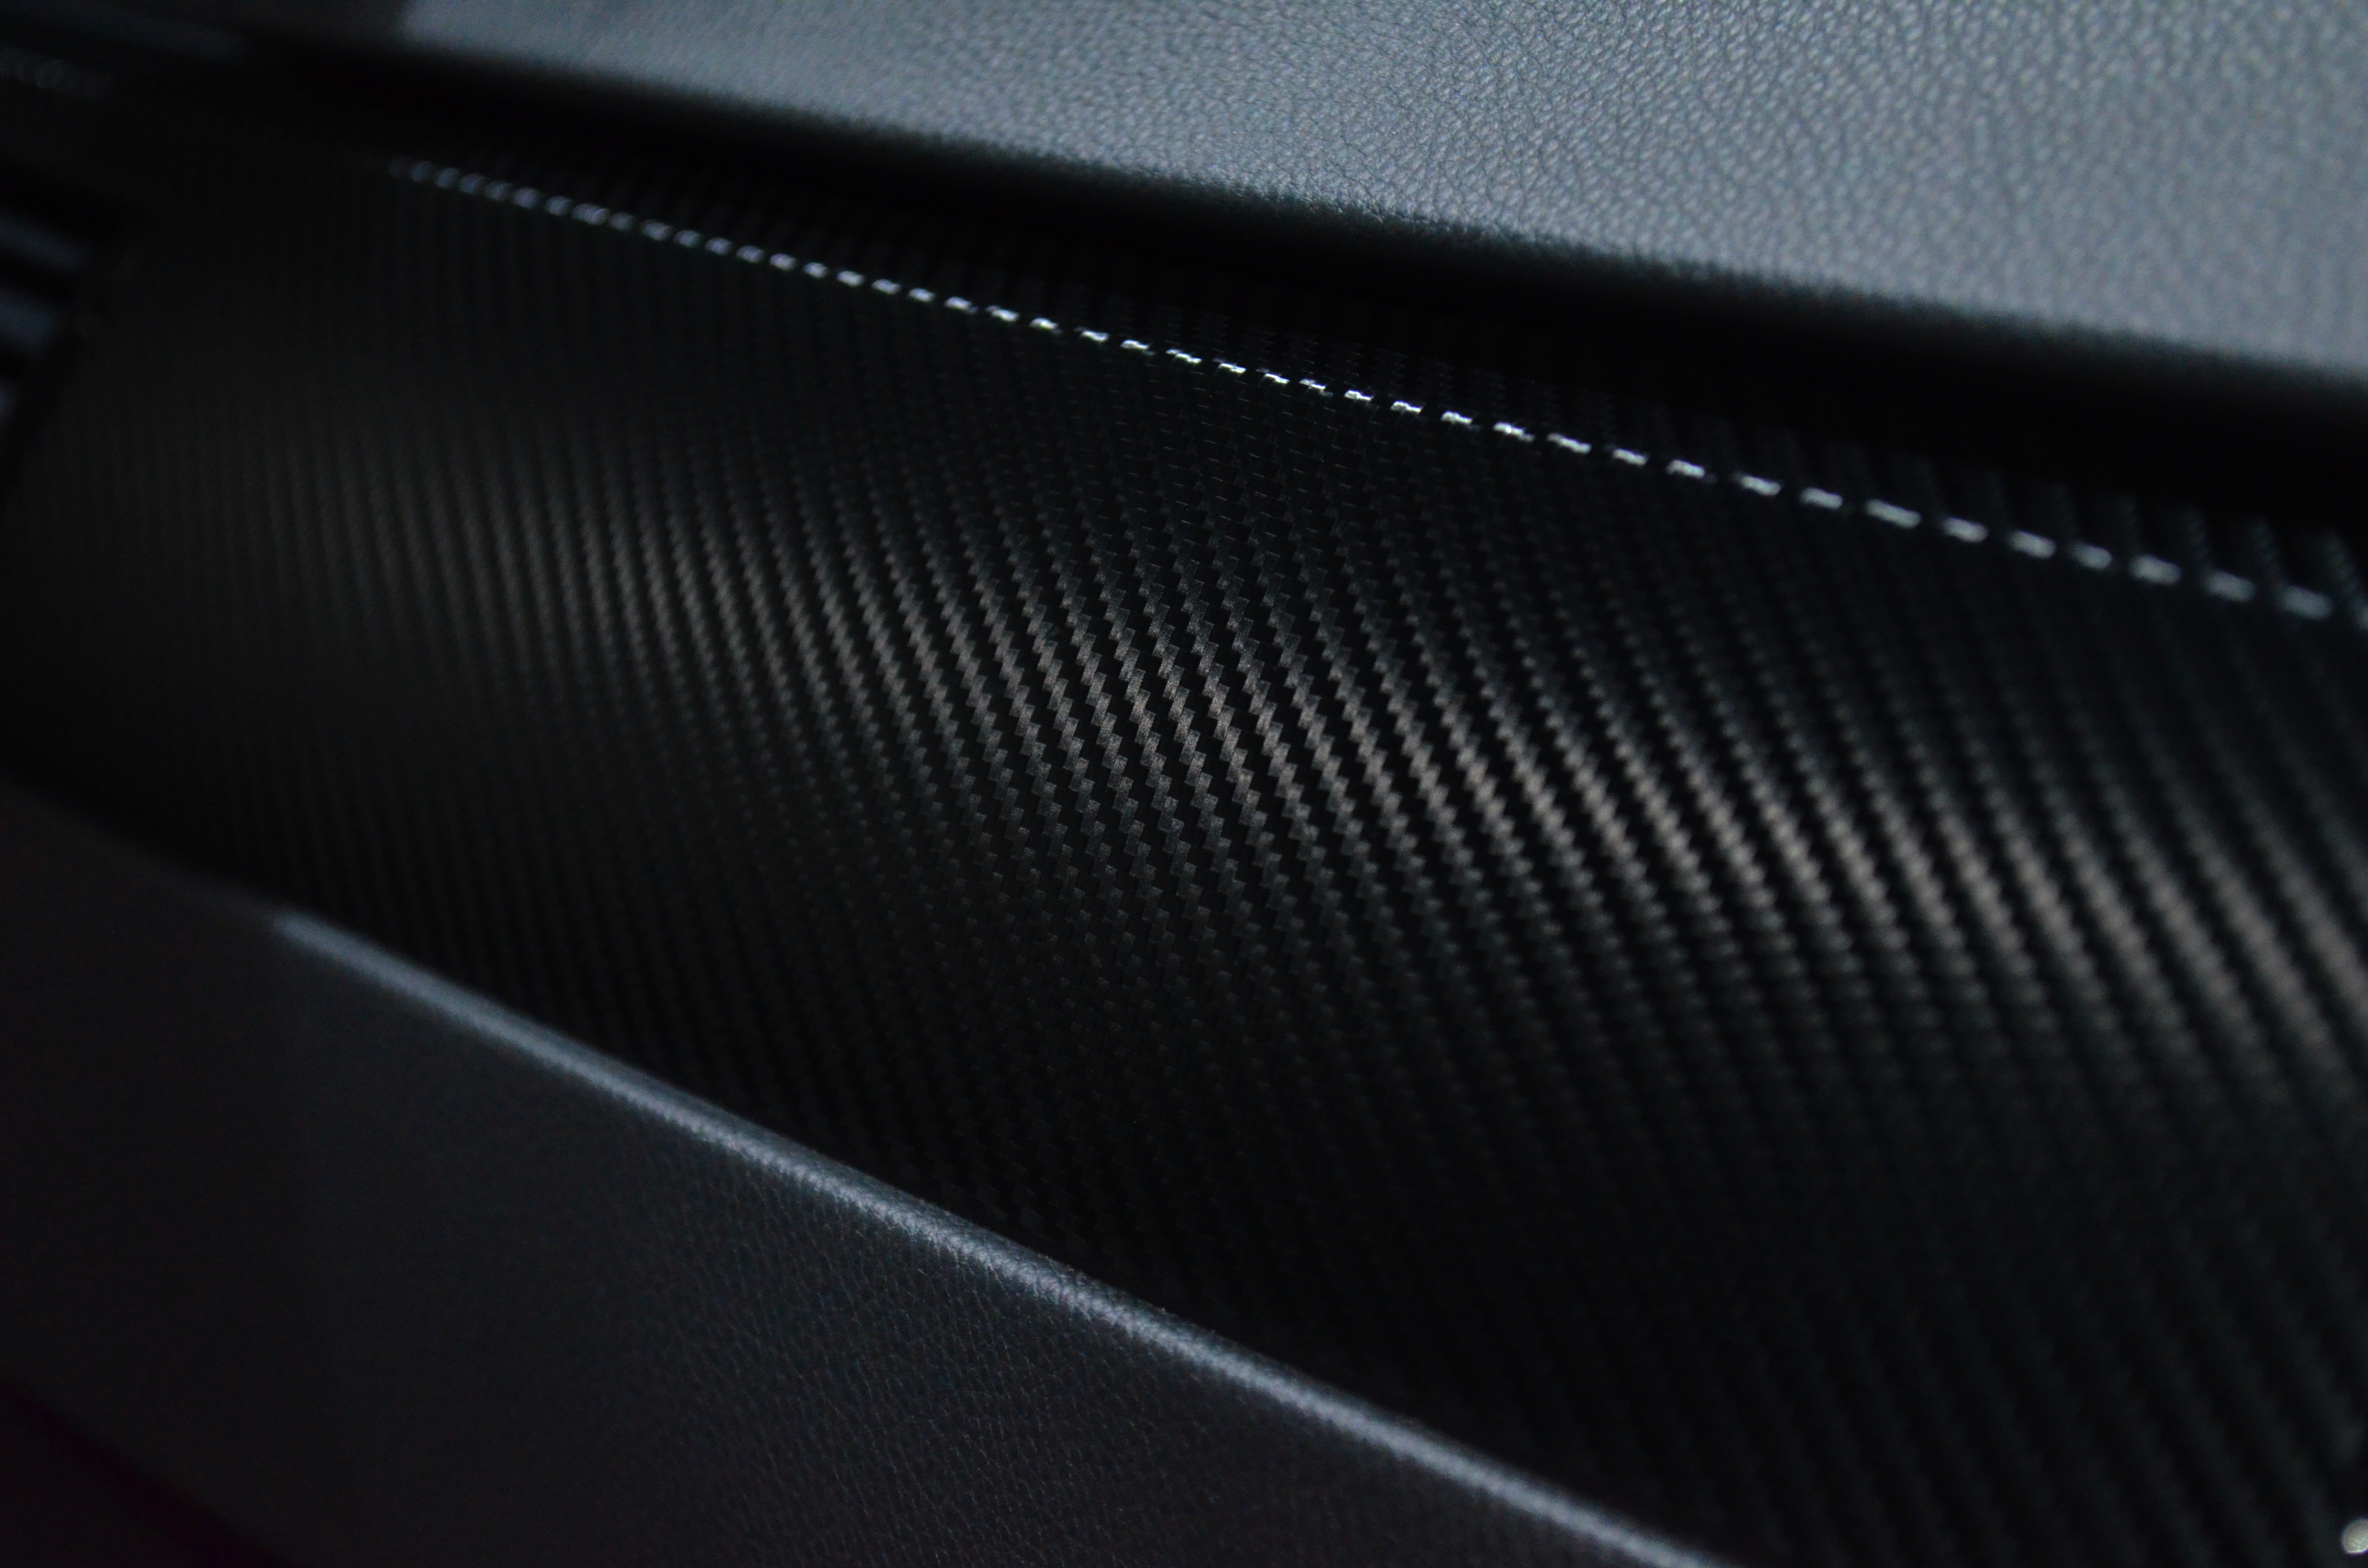
car, wrap, wrapped, tint, tinting, Car Wrap, black, grey, matte, mat black, foil, sticker, automotive, auto, vehicle, carbon, automotive exterior, Material property, grille, bumper, fiber, metal